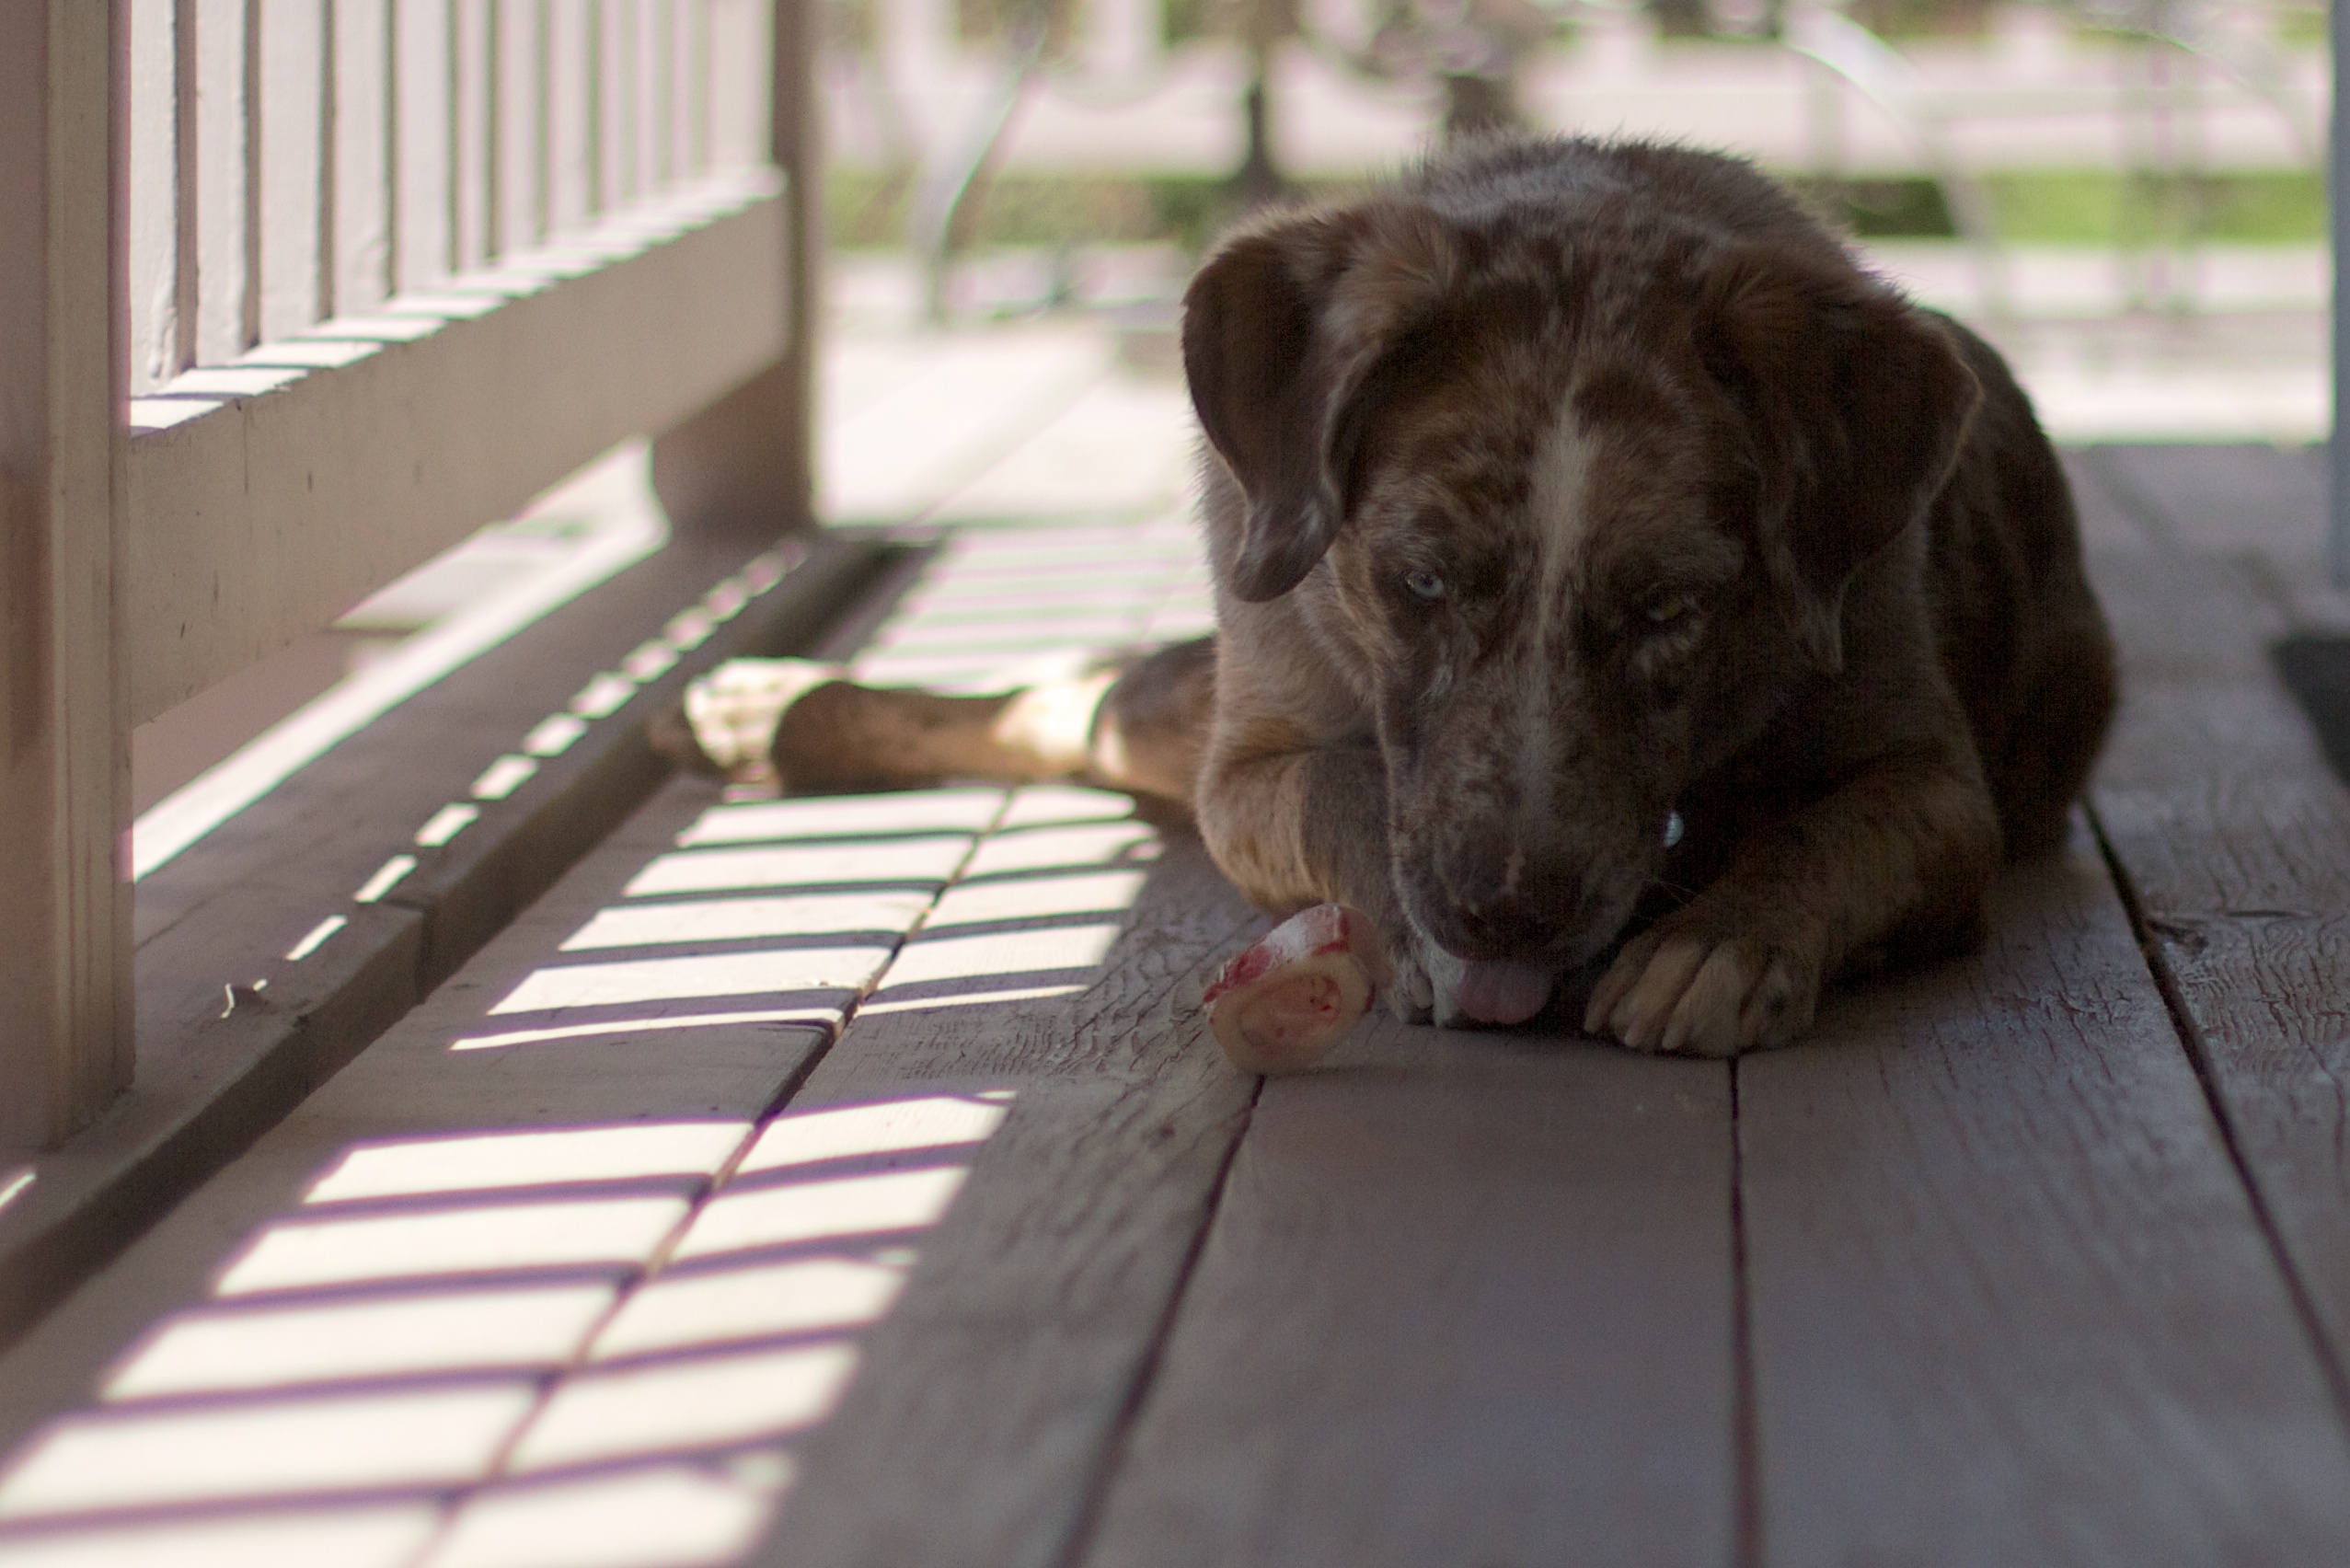
puppy, dog, mammal, vertebrate, labrador retriever, felix, animal shelter, street dog, dog like mammal, dog crossbreeds